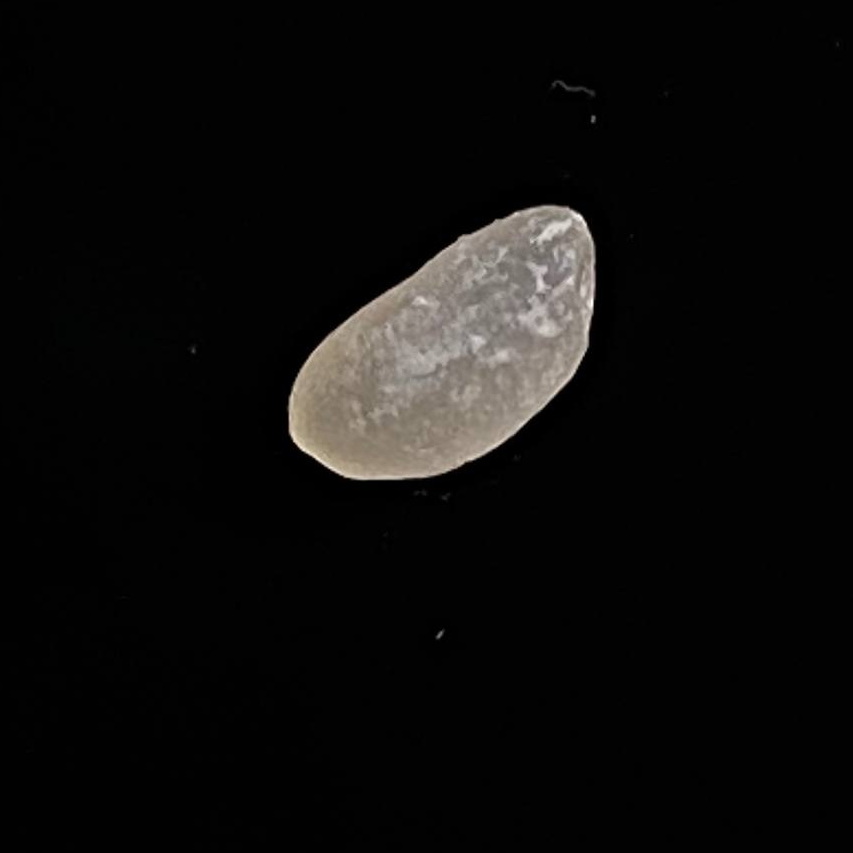
Rice variety: Gutisharna